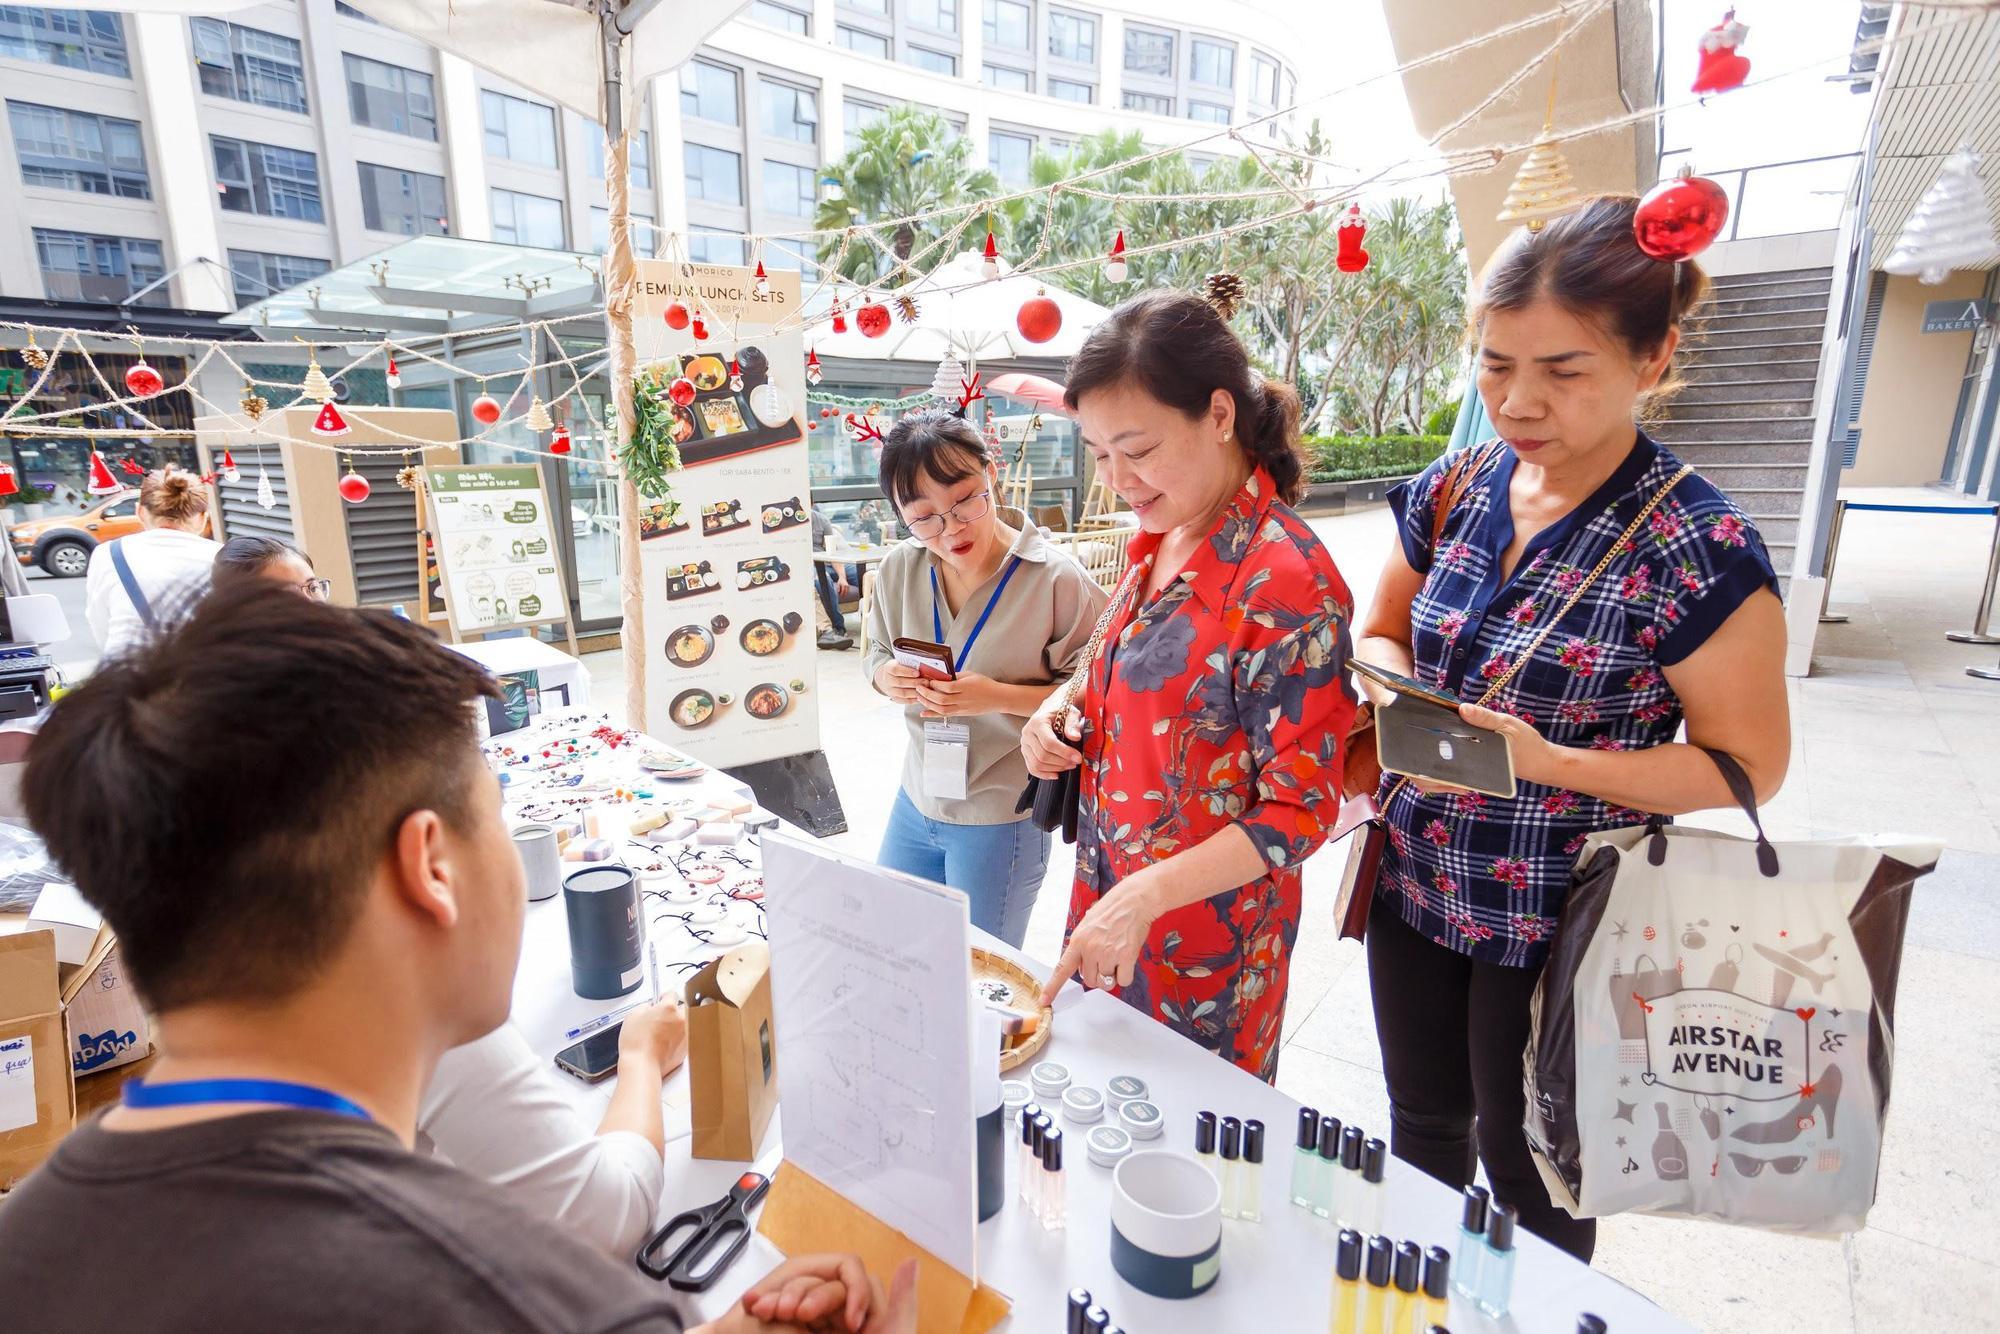
có ba người phụ nữ đang đứng ở trước quầy hàng